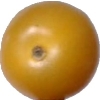
Label: tomato_cherry_yellow